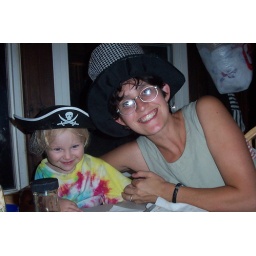
Amelia in her pirate hat, Rachel in her shiny hat